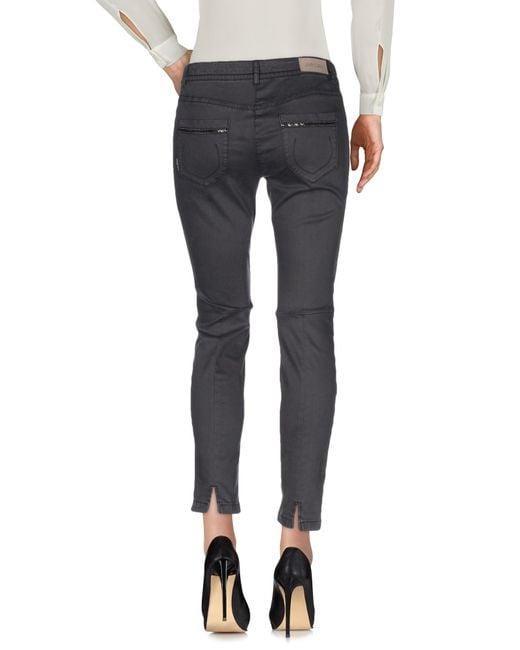
Schwarze Jeanshose aus Denim für Damen